History of physical training and fitness

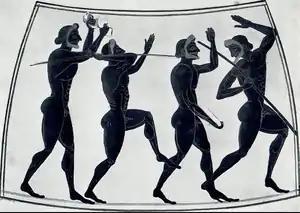
A scene depicting javelin throwers, a discus thrower, and a long jumper. This drawing is an early 20th Century copy of a scene found on a Panathenaic amphora from Ancient Greece. British Museum, BC.

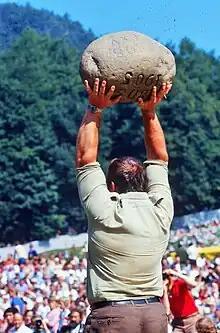
The throw of this 76kg stone represents the continuity of a ballistic training tradition which dates from Ancient Greece. Unspunnenfest, 1981.

"Epikoinos", a game involving two teams of equal numbers and a ball which was roughly the size of a large apple. The two teams line up in a staggered formation either side of a centre line i.e. player 1 is closest to the line, player 2 midway and player 3 furthest, and the same for the opposite team. The centre line was marked out of gypsum or stone, and called skyros or latype. There was a goal line some distance behind each team. At the set up of the game the ball is placed on the centre line. When the game begins, each team races to secure the ball. Whoever secures the ball then attempts to throw it over and beyond their opponents who attempt to catch it and return it in a similar manner. By following this process, the aim of the game is to force the opposing team back over their goal line.